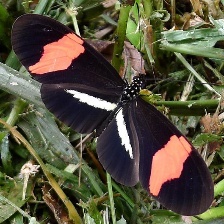
Species: RED POSTMAN
Butterfly family (ImageNet category): monarch